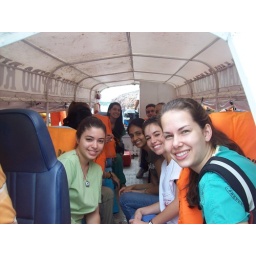
Team traveling by boat down the river in Peru to a village to set up a clinic.